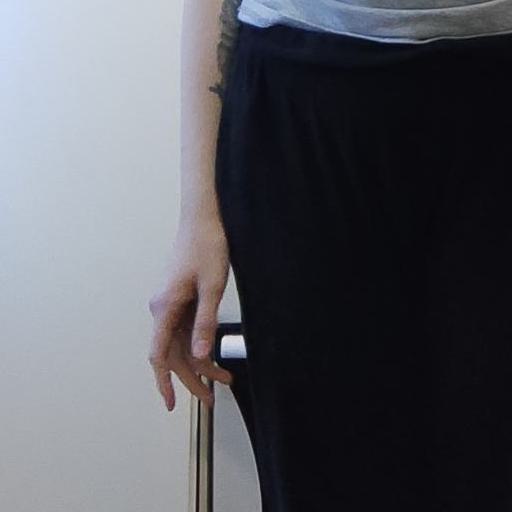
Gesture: no_gesture